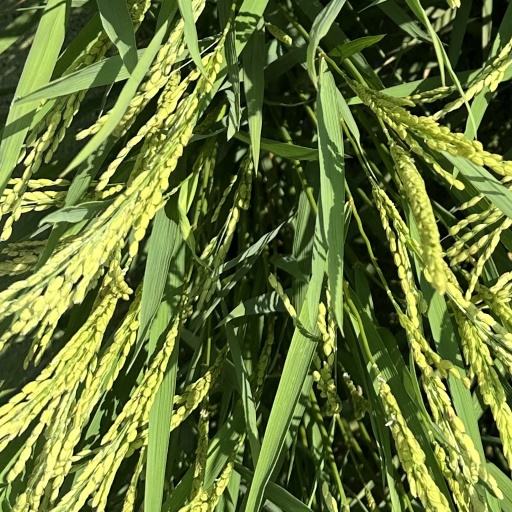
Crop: rice